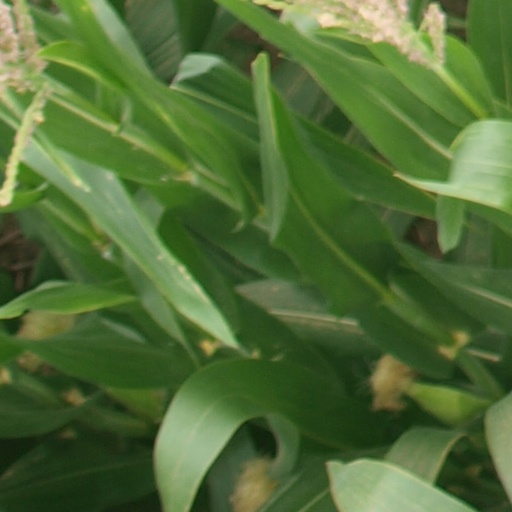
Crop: maize; corn